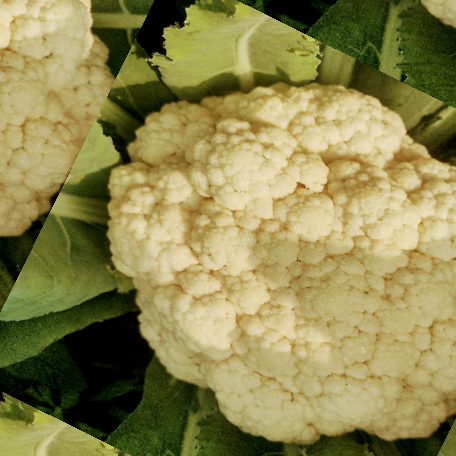
Label: Disease Free